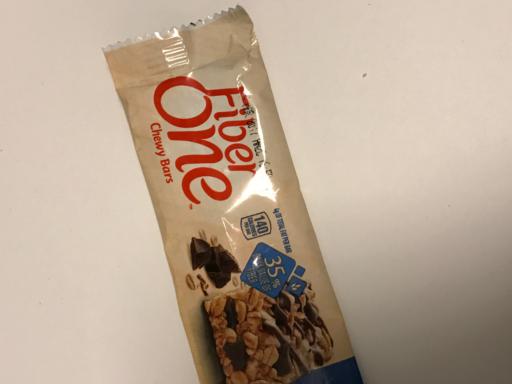
Waste category: trash